Vulcan's Throne

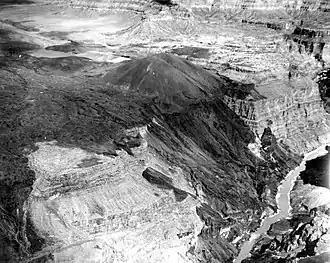
Vulcan’s Throne, Lava Falls, and Lava Falls Rapids (view looking upriver, approximately to northeast)

The damming of the Colorado River by the lava from Vulcan’s Throne, produced major rapids. The Lava Falls Rapids are so large that they can be heard on certain days, from the adjacent overlook of Toroweap Point.